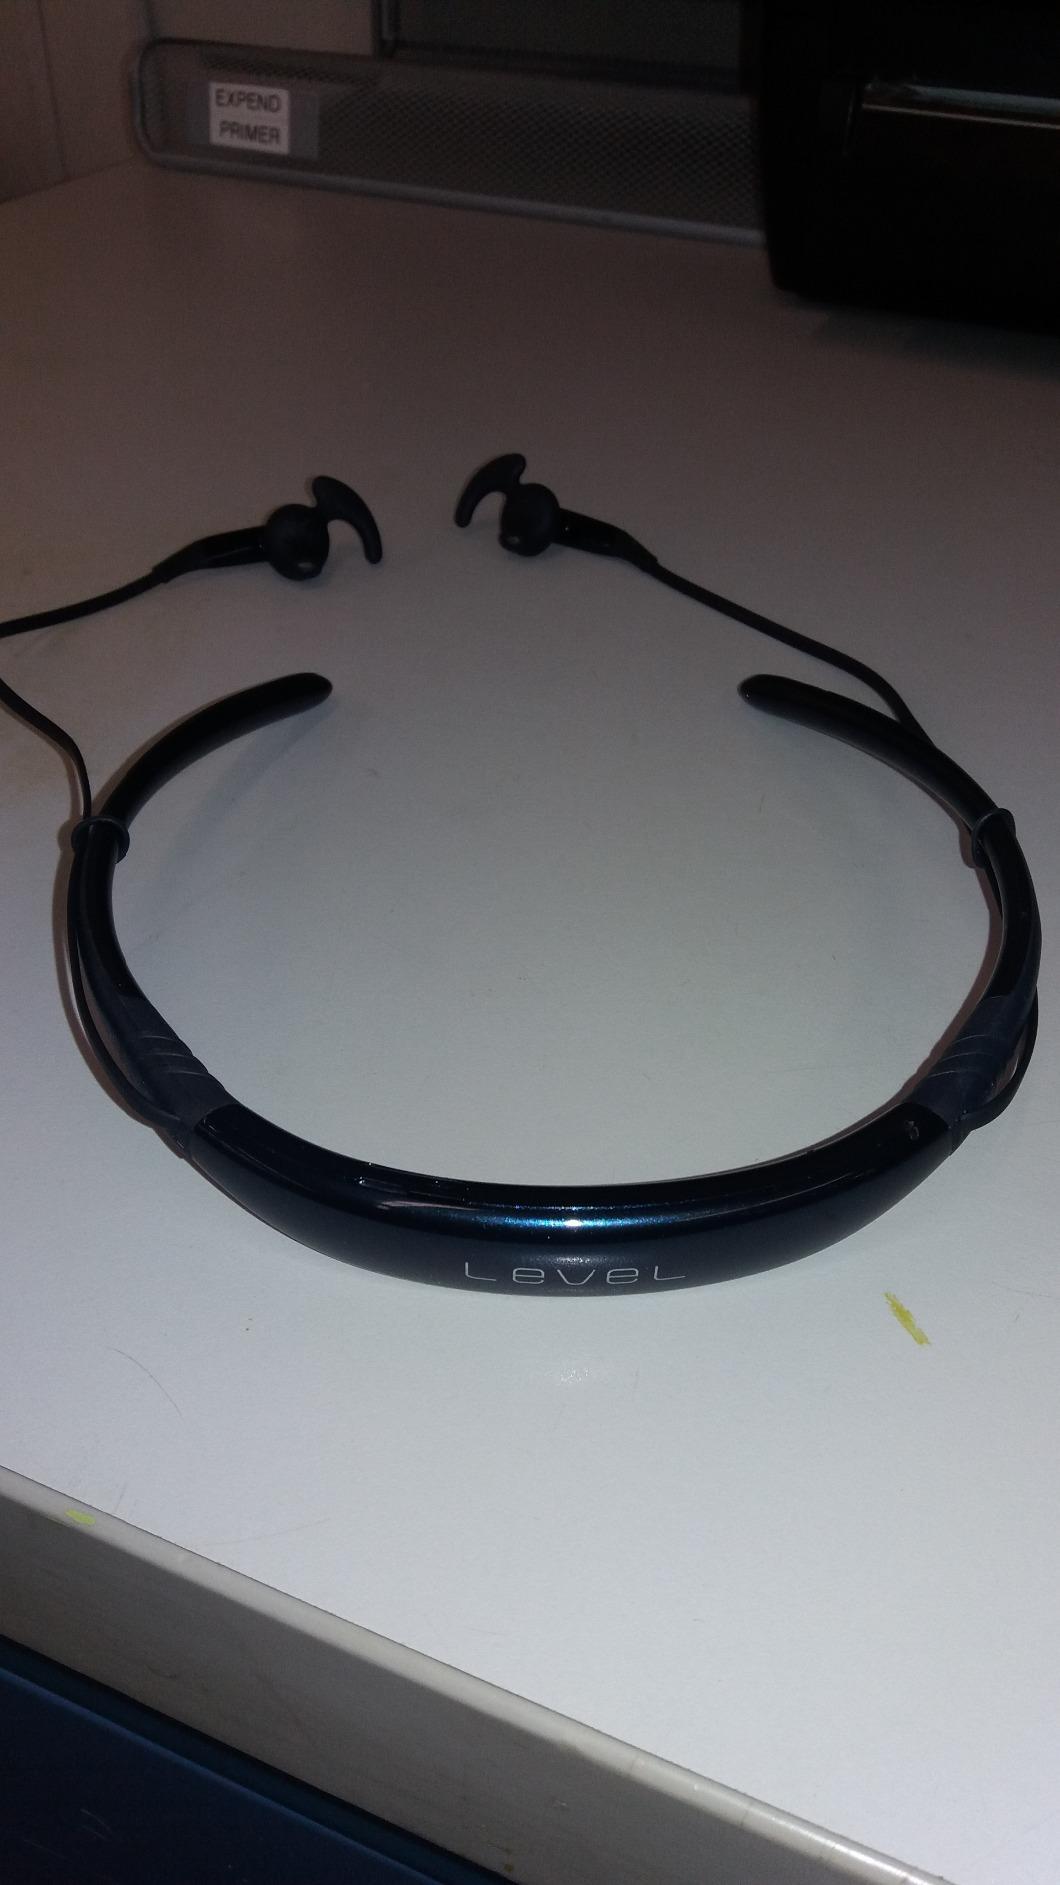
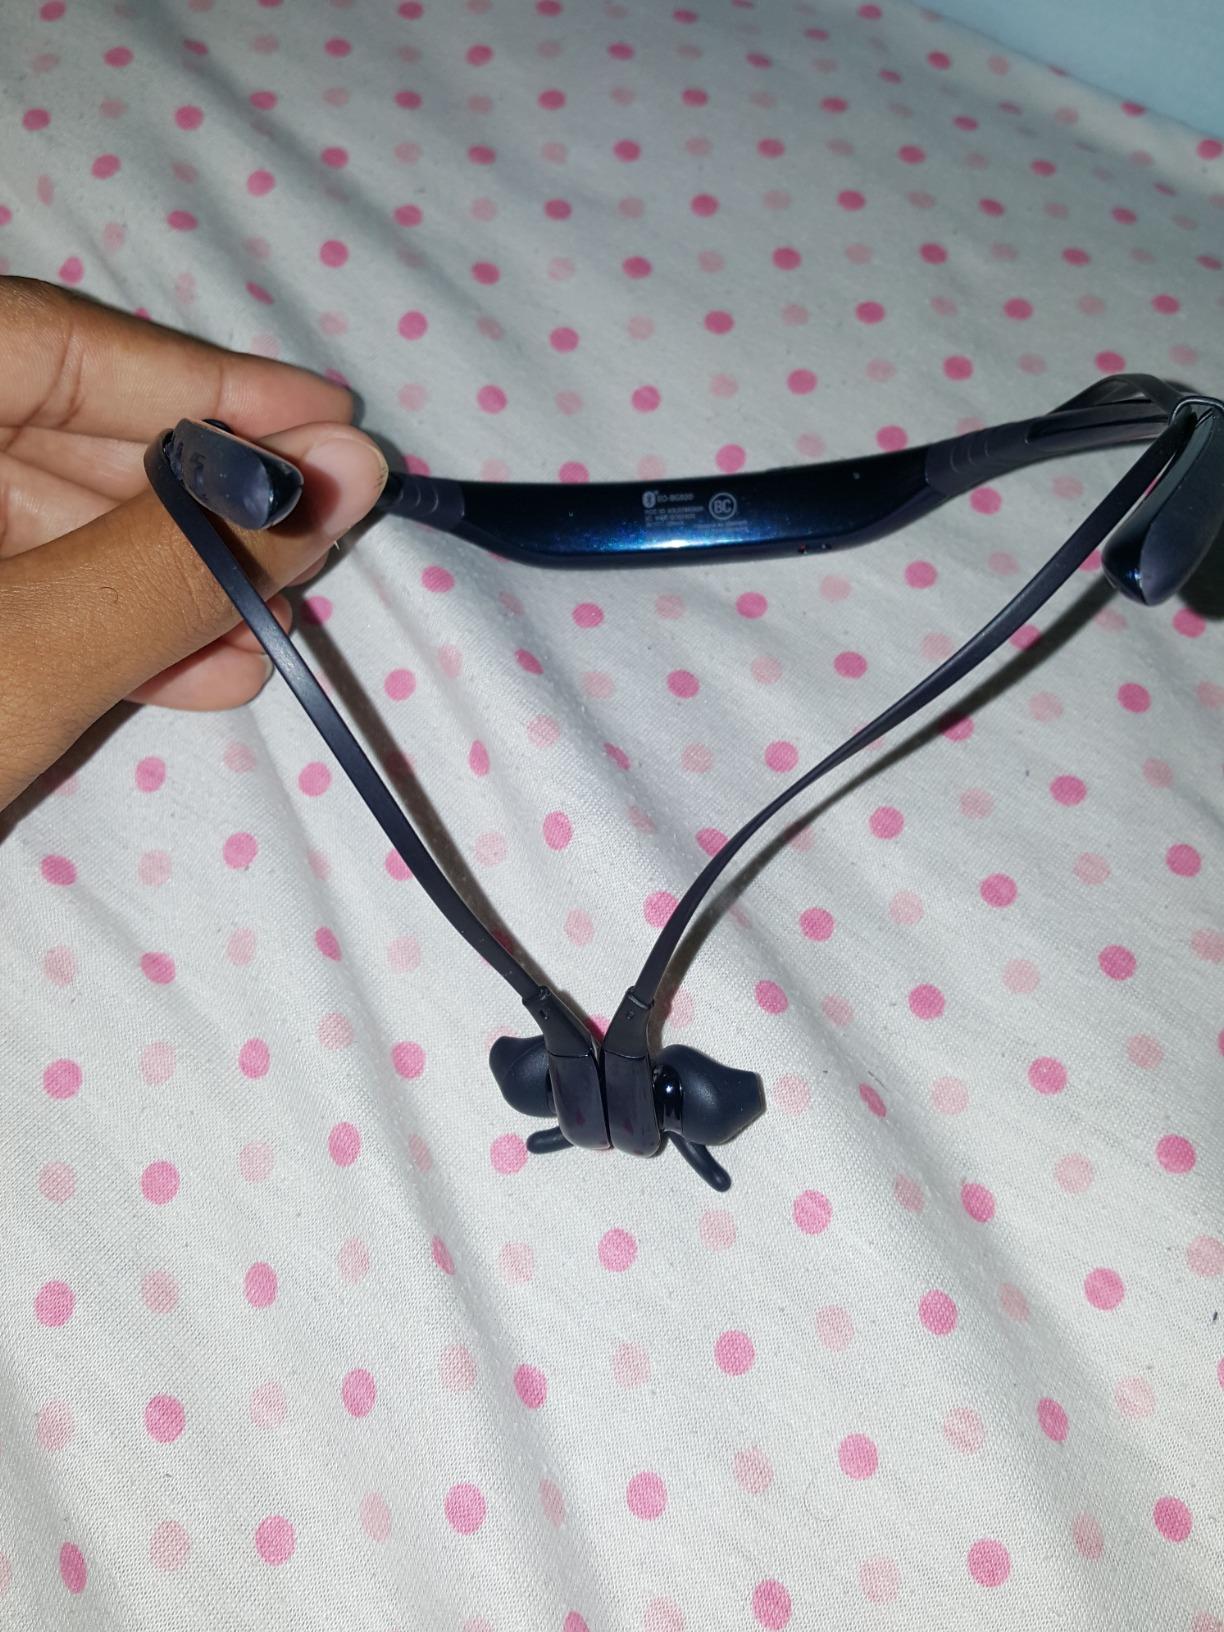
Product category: headphones
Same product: yes